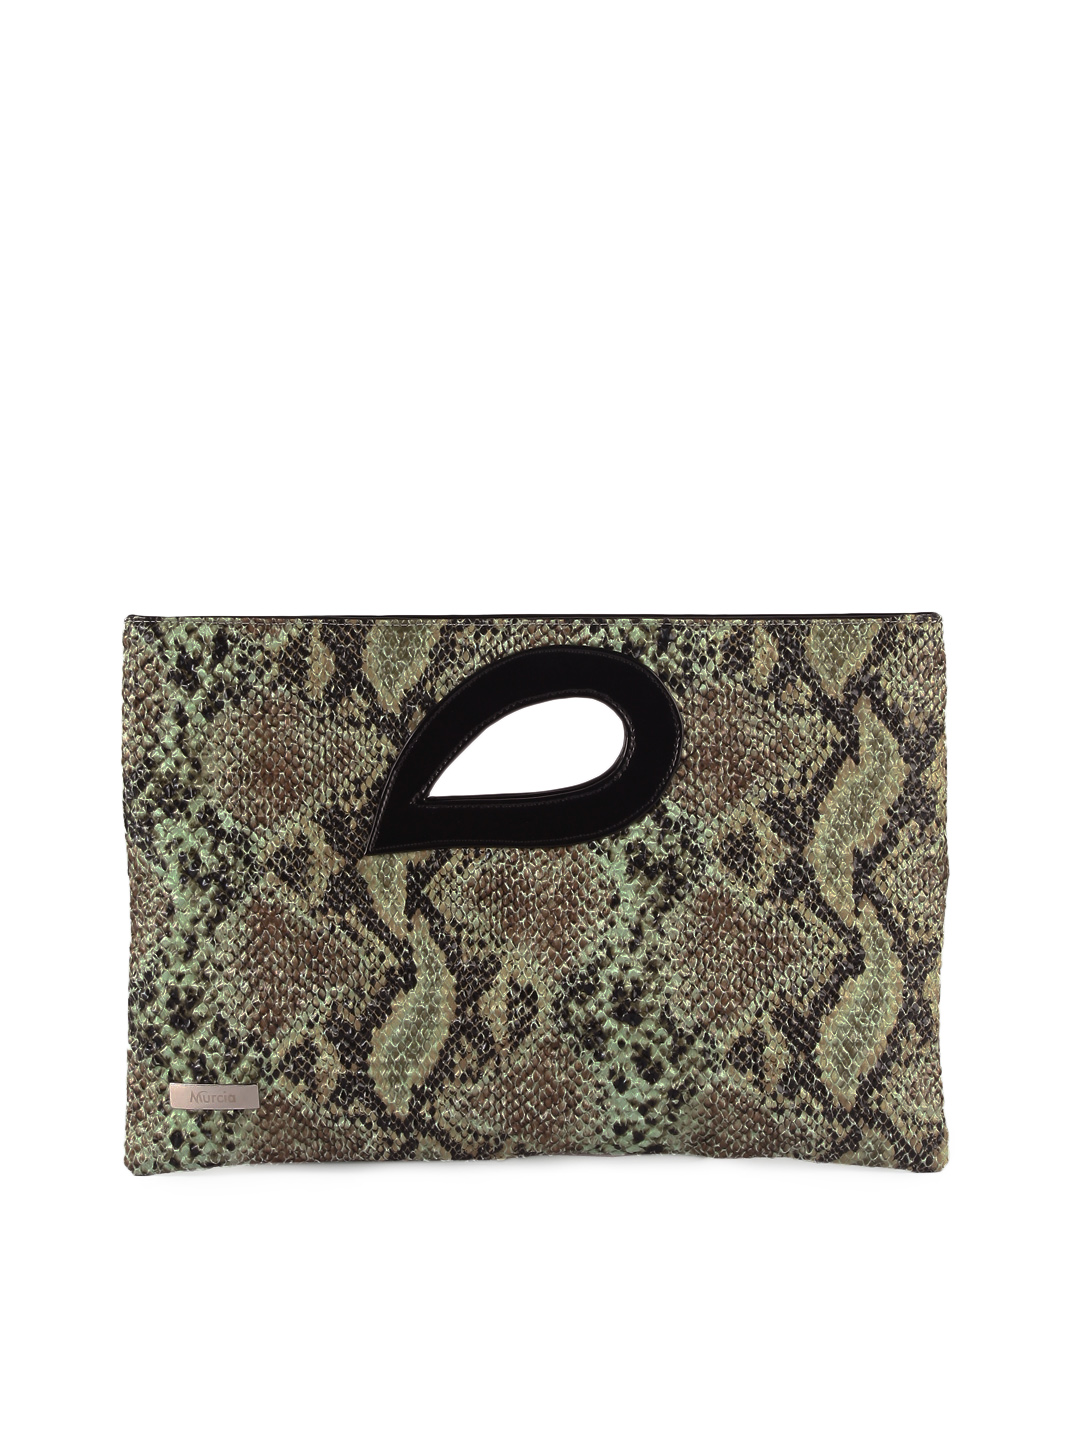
Murcia Women Stylish Light Green Handbag
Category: Accessories / Bags / Handbags
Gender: Women
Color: Green
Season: Winter 2015
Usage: Casual